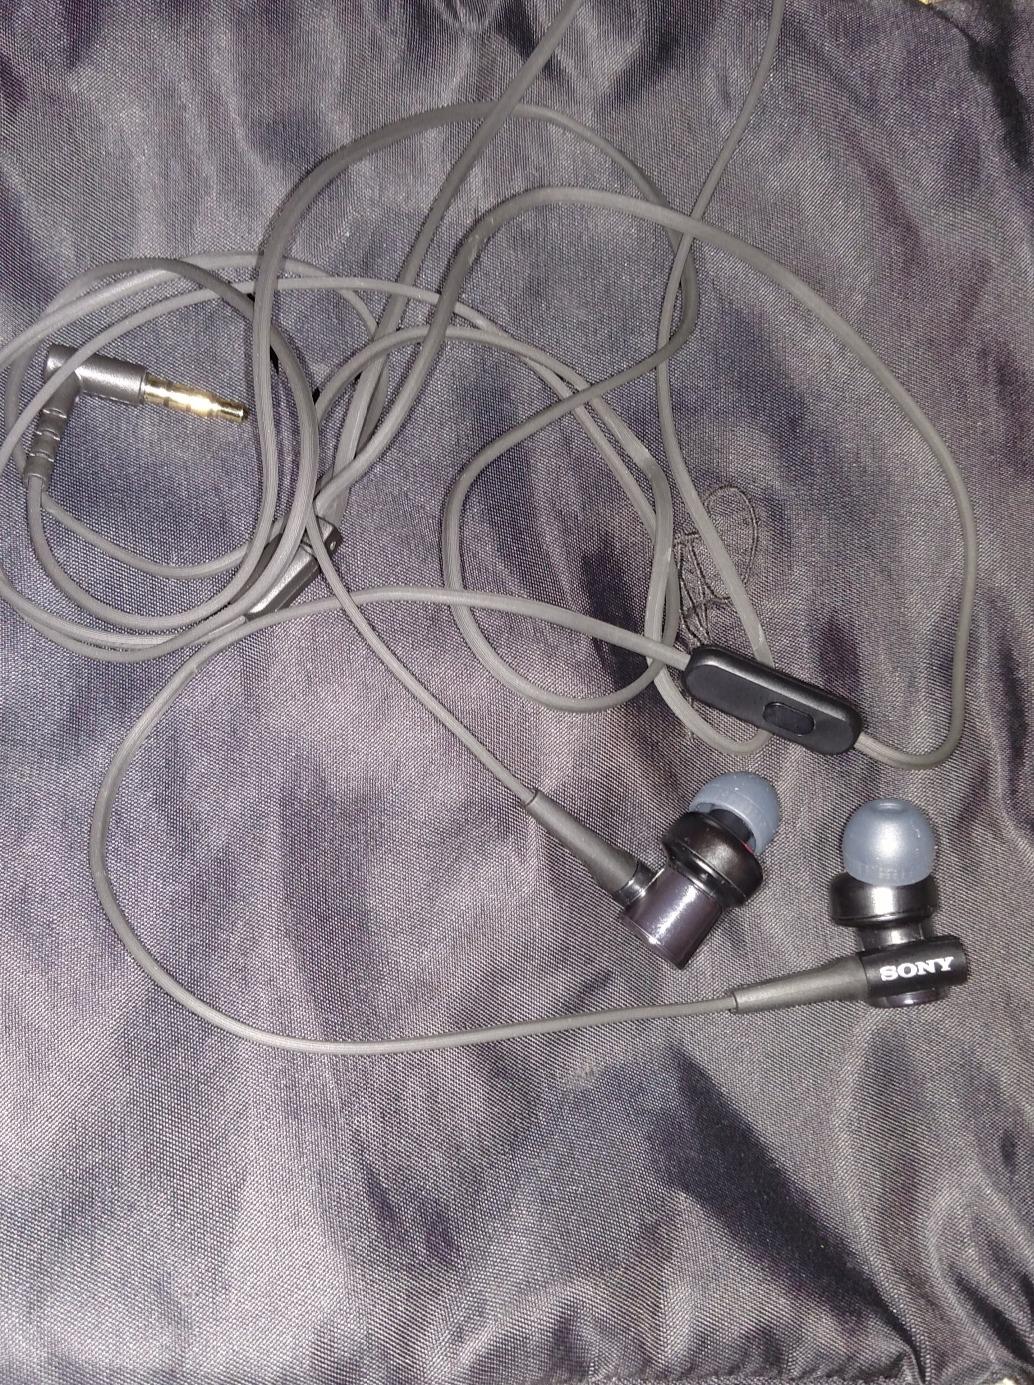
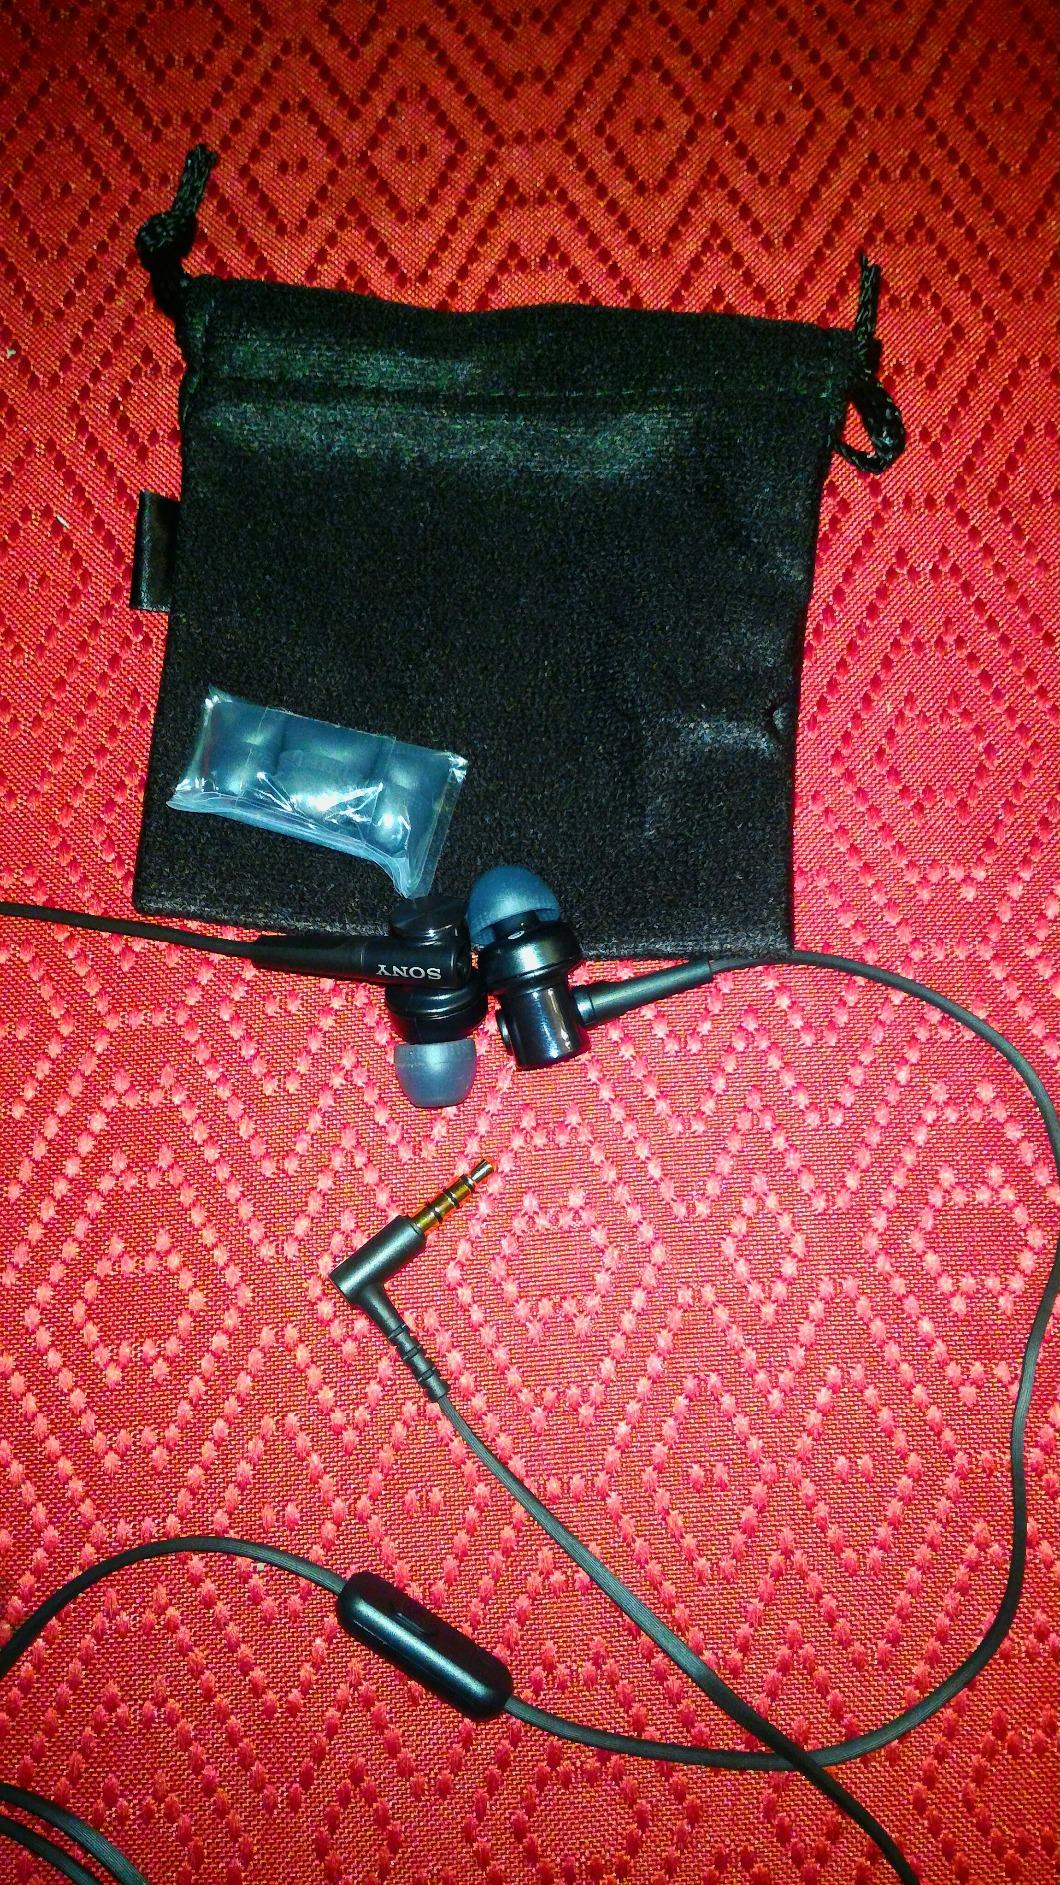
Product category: headphones
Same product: yes